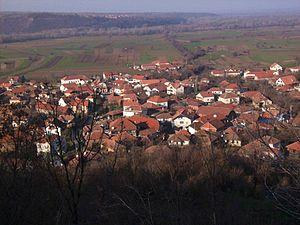
Kovilovo est un village de Serbie situé dans la municipalité de Negotin, district de Bor. Au recensement de 2011, il comptait 303 habitants.